Banned Book: Flesh Futon

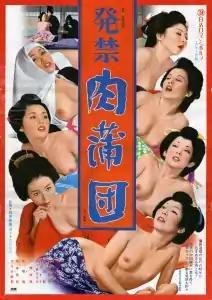
Theatrical poster for "Banned Book: Flesh Futon" (1975)

is a 1975 Japanese film in Nikkatsu's "Roman Porno" series, directed by Nobuaki Shirai and starring Hajime Tanimoto and Terumi Azuma.